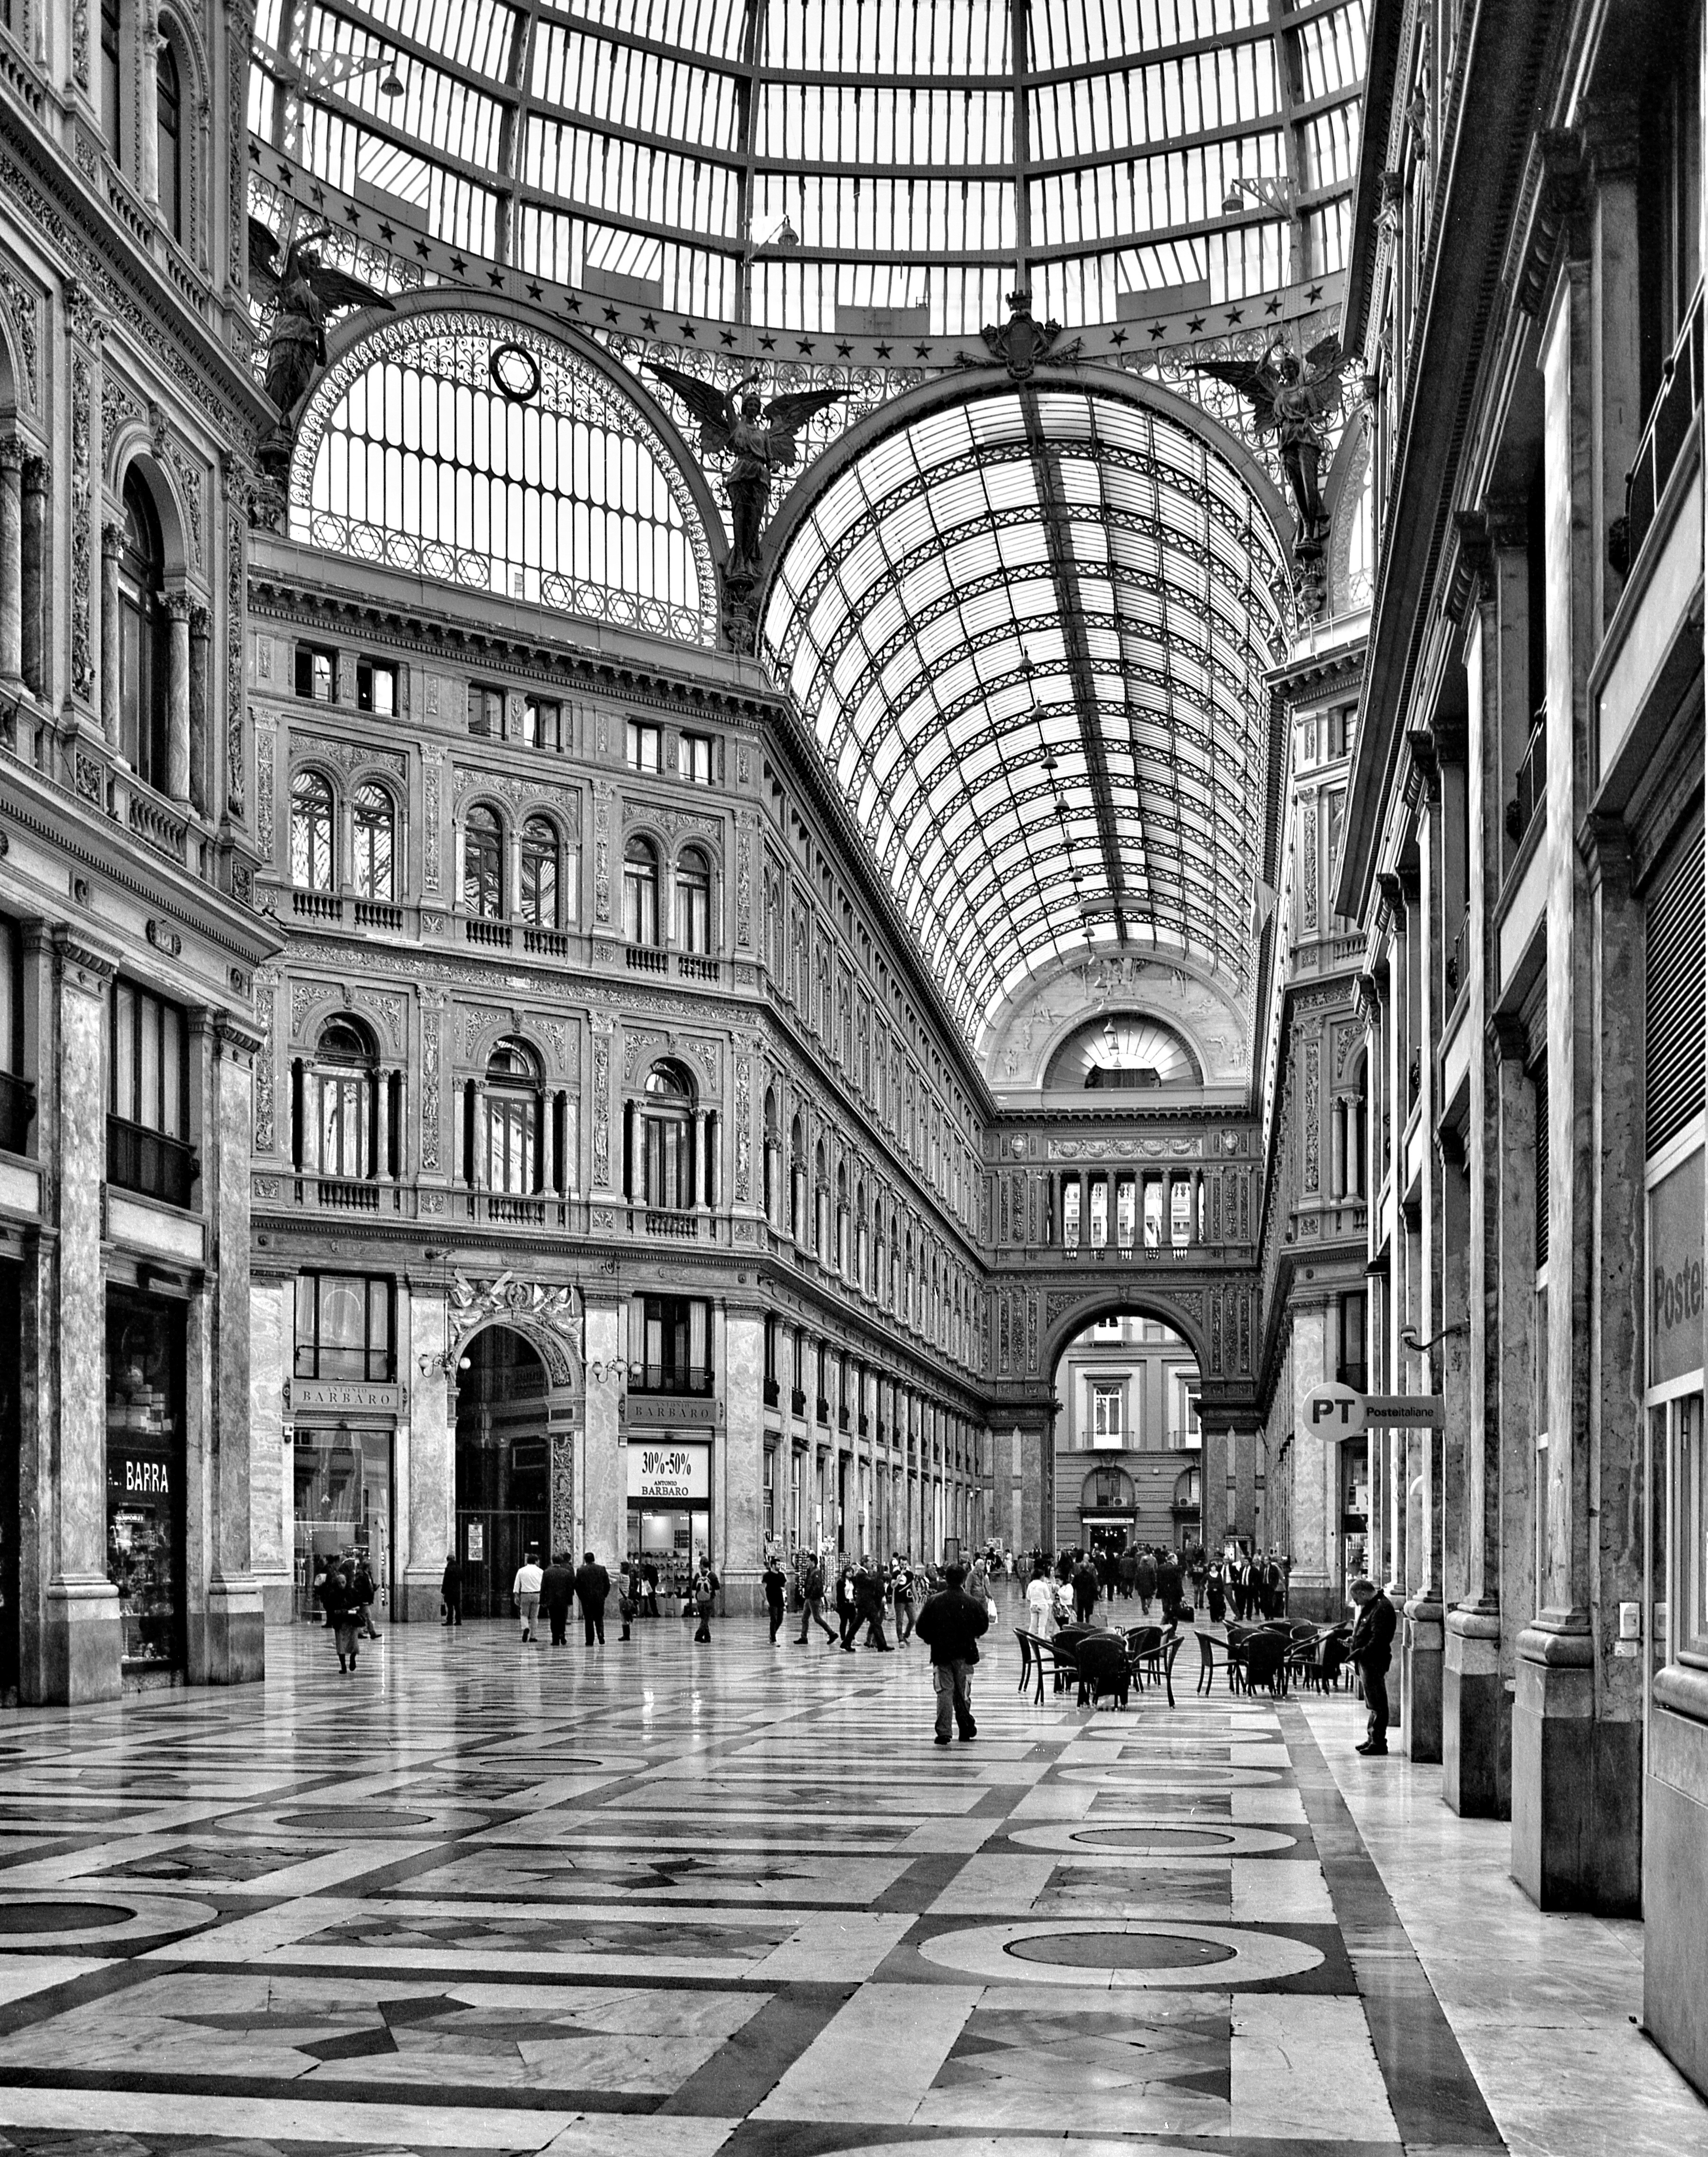
black and white, architecture, road, street, city, cityscape, downtown, arch, landmark, italy, facade, monochrome, infrastructure, symmetry, gallery, arcade, naples, metropolis, campaign, prince, urban area, monochrome photography